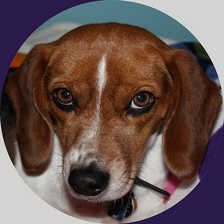
Species: dog
Breed: beagle